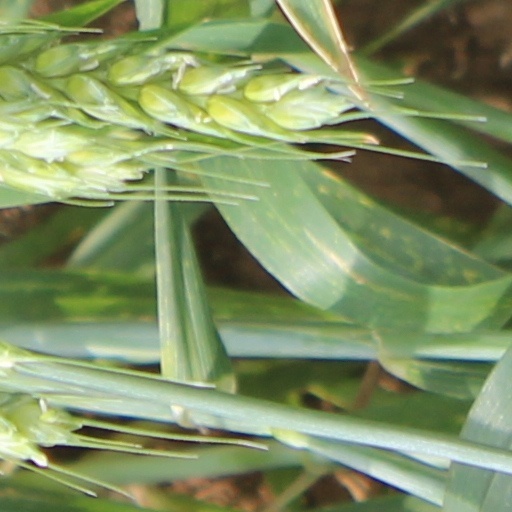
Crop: wheat